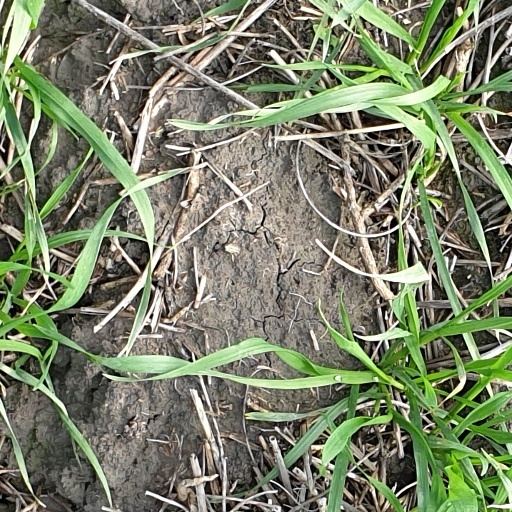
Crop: wheat